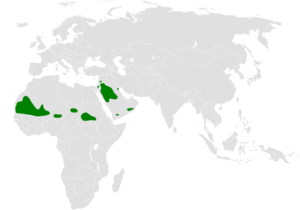
Eremalauda est un genre monotypique de passereaux de la famille des Alaudidae. Il comprend une seule espèce d'alouettes.
L'Alouette de Dunn ou Ammomane de Dunn, est une espèce d'oiseaux de la famille des Alaudidae.